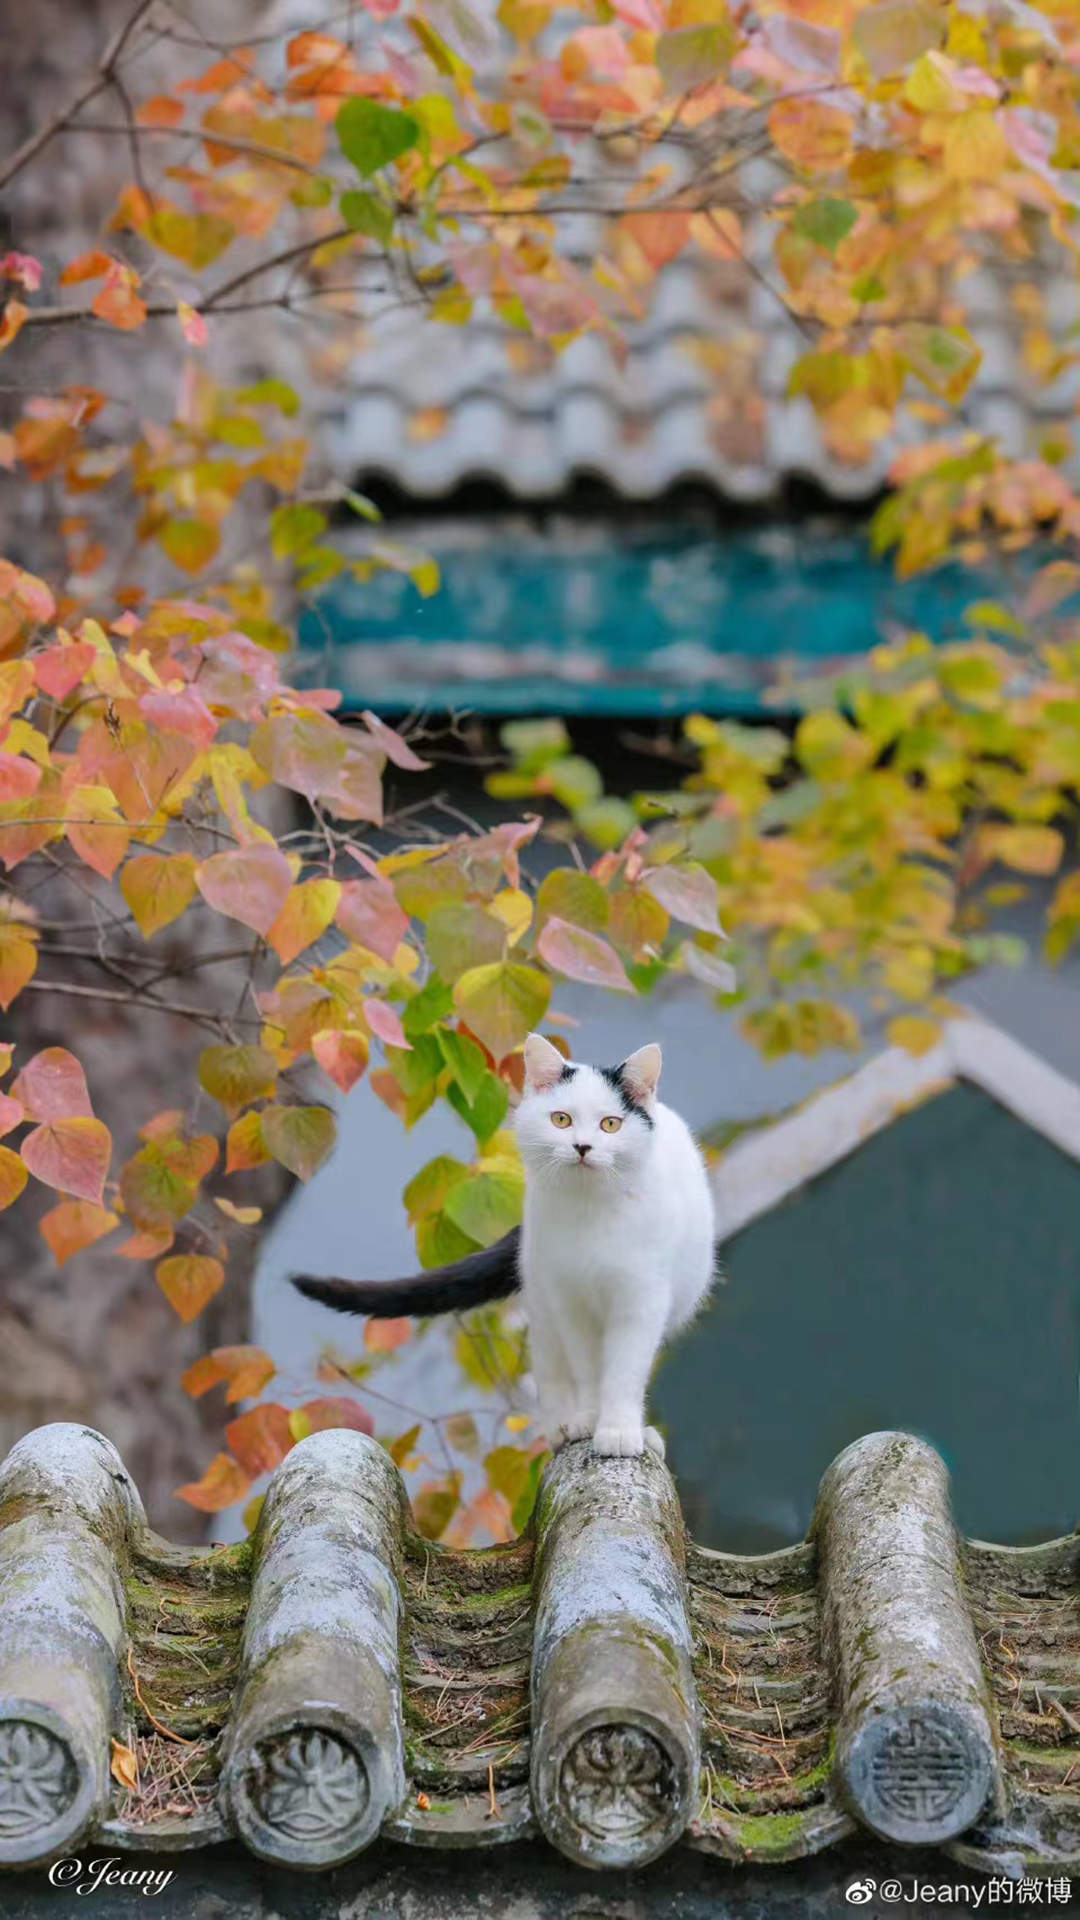
kitten, cat, leaf, botany, branch, felidae, carnivore, wood, tree, small to medium sized cats, twig, fawn, woody plant, wall, whiskers, plant, grass, Tints and shades, tail, art, trunk, water, domestic short haired cat, deciduous, spring, autumn, plant stem, roof, pattern, human leg, fur